Clifford Earp

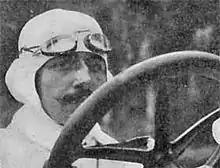
Clifford Earp

He was born in 1879, in Lambeth, South London. His parents were Arthur Clifford Earp (1855–1886), a sculptor, and Emily Wood. He attended Ardingly College, Sussex. His surname was often spelled Clifford-Earp. He had a brother, also Arthur Clifford Earp, born 1 January 1883, who was also a racing motorist, and on occasion acted as his riding mechanic. He was a protégé of S. F. Edge and sometimes faced adversity, being considered a 'trade' professional in an age of amateurs.